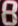
Number: 8